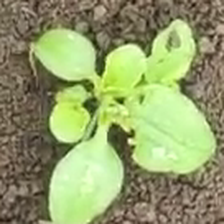
Weed species: Kena_(Commplina_benghalensio)